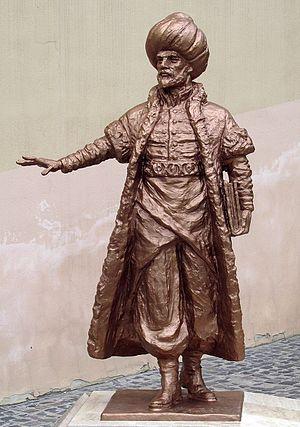
İbrahim Peçevi est un historien de l'empire ottoman.